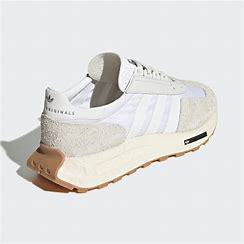
Brand: adidas
Model: originals Adidas Originals Retropy E5